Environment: real
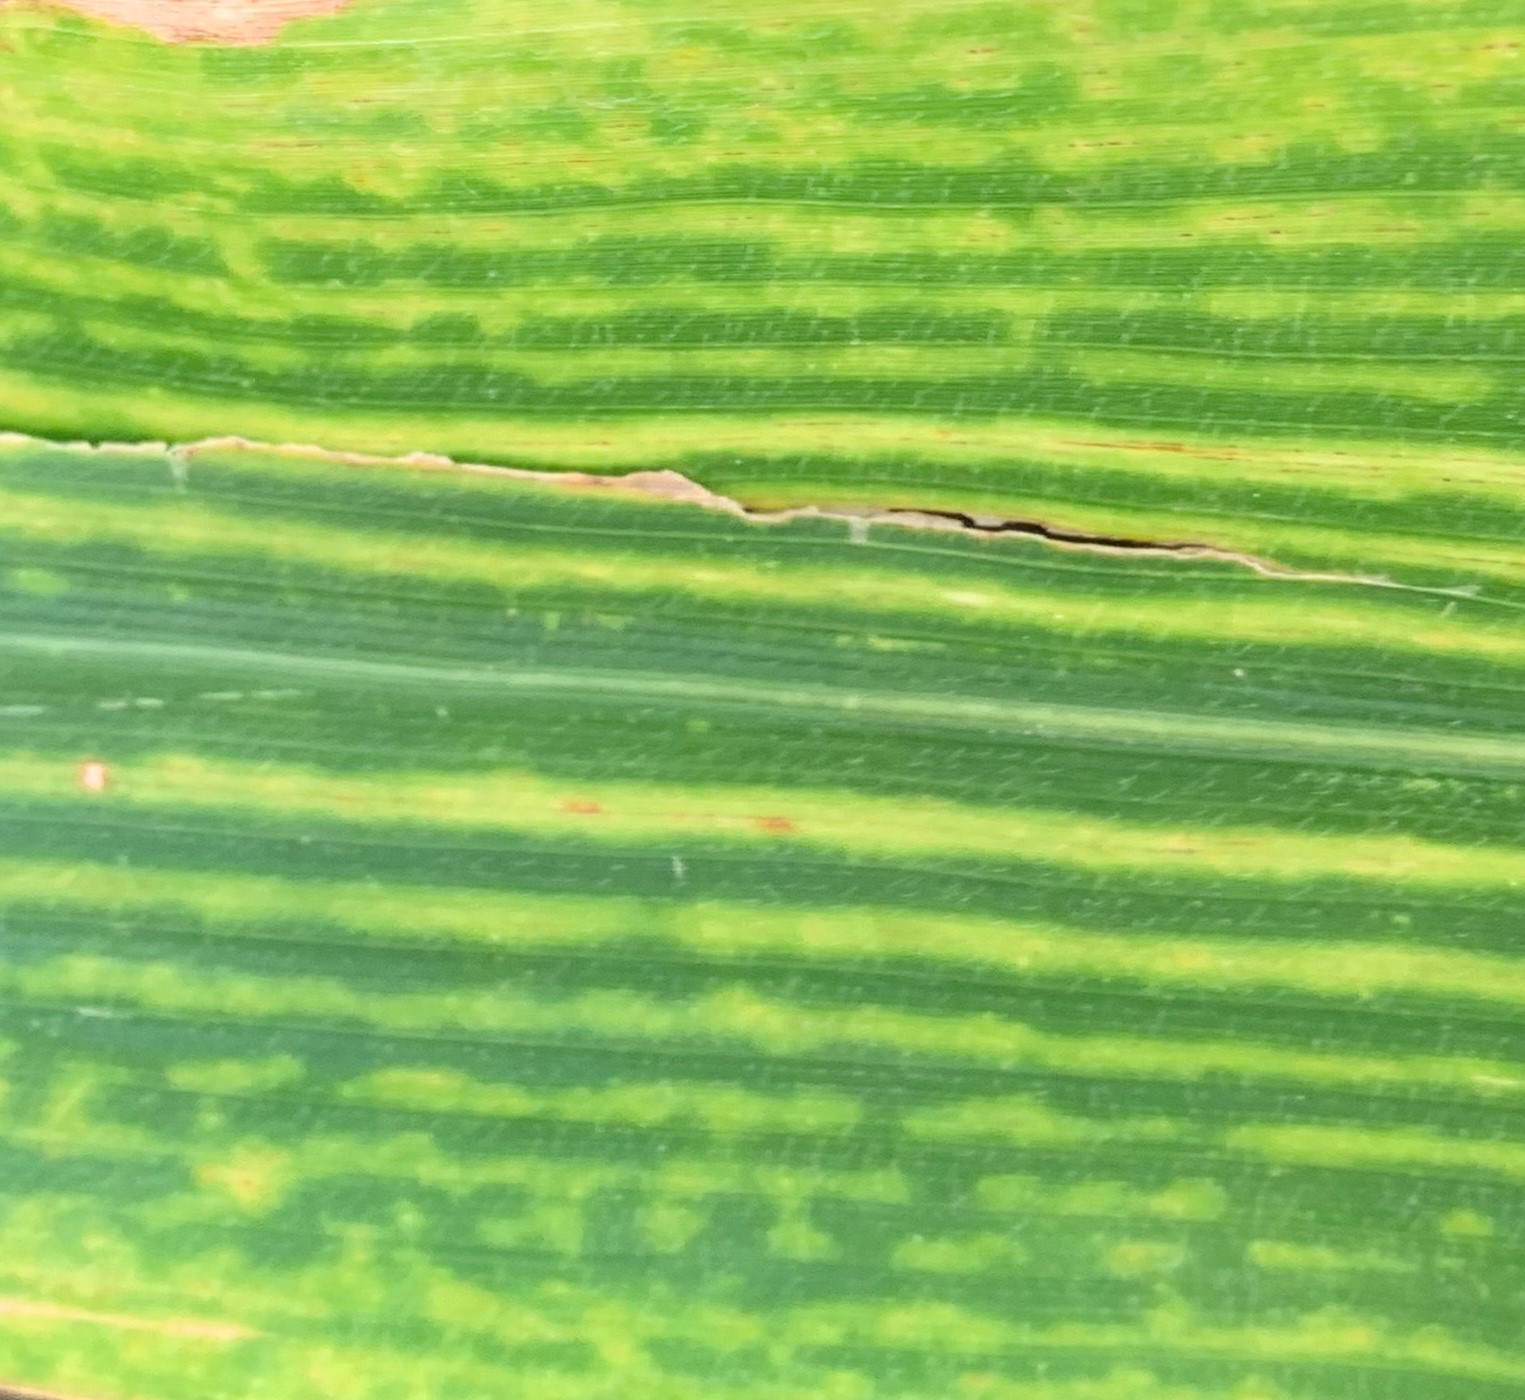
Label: lethal_necrosis